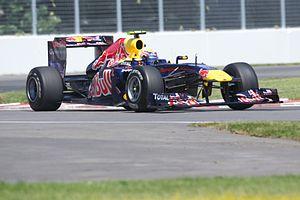
Le Grand Prix automobile du Canada 2011, disputé le 12 juin 2011 sur le circuit Gilles-Villeneuve, à Montréal, est la 846ᵉ épreuve du championnat du monde de Formule 1 courue depuis 1950, la septième manche du championnat 2011 et la quarante-et-unième édition de l'épreuve comptant pour le championnat du monde.